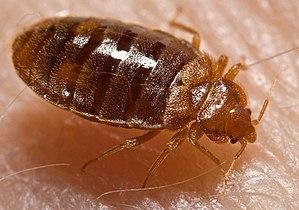
Cimex est un genre d'insectes hémiptères de la famille des cimicidés et du sous-ordre des hétéroptères.
Cimex lectularius est une espèce d'insectes hémiptères, une des punaises des lits, parasite de l'homme, de la famille des cimicidés, sous-ordre des hétéroptères.
Les punaises des lits sont des espèces d'insectes hétéroptères de la famille des Cimicidae, présentes dans diverses régions du monde. Exclusivement hématophages, les adultes, mâles et femelles, piquent et sucent le sang de leur hôte, mais peuvent survivre sans manger jusqu’à un an et demi, voire deux ans dans de bonnes conditions. Elles sont sources de fortes démangeaisons et de dermatites. Leur taille varie entre cinq et huit millimètres.